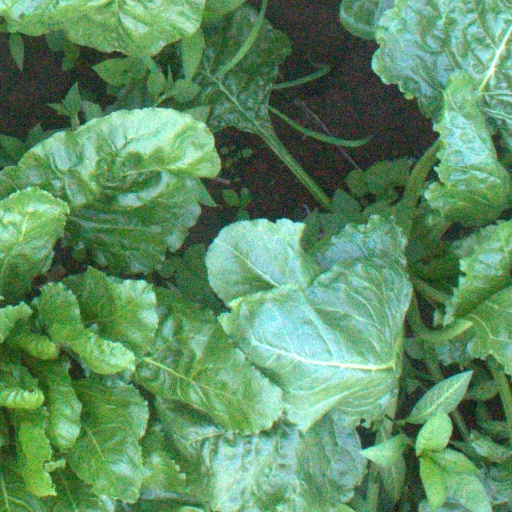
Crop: sugar beet